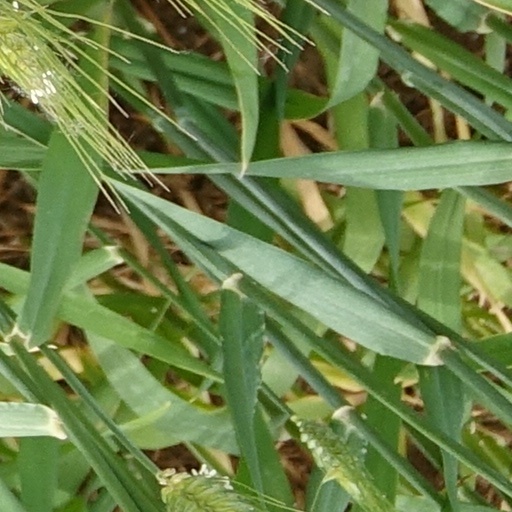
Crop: wheat